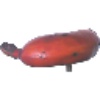
Label: red_banana